JP Motorsports

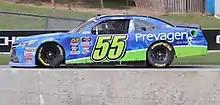
French in the #55 at Road America in 2018

In 2018, JP Motorsports announced that Stephen Leicht would drive the No. 55 car for the full 2018 season, with Jason Houghtaling as his crew chief. Jennifer Jo Cobb replaced Leicht in the No. 55 at Talladega. After Leicht returned to run at Dover, the team and driver parted ways. Brandon Hightower stepped in as driver starting at Charlotte Motor Speedway. Hightower later left the team after Kentucky following a dispute about asset ownership; Bayley Currey stepped in as a last-minute replacement at Loudon. Sports car driver Dylan Murcott drove the car at Mid-Ohio but was relegated to last after a first-lap crash. Currey then became the team's oval driver, with Wisconsin native James French taking over the seat at Road America.